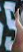
Number: 5